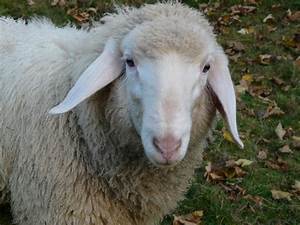
Label: sheep